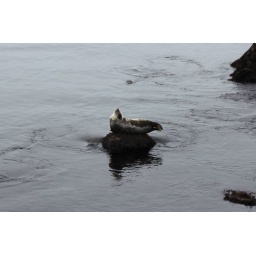
theres a skull face in the water comin' at you